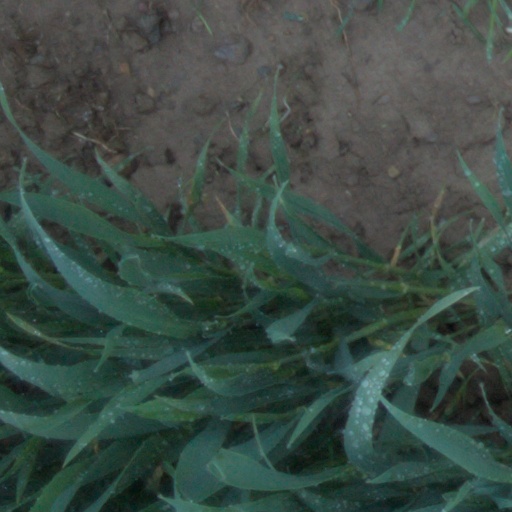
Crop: wheat